Centralized mail delivery

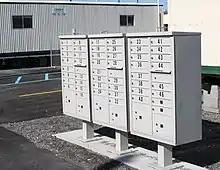
A USPS CBU Mail Station

New cluster box unit (CBU) specifications were then developed in 2005 and became the standard for ALL manufacturers.